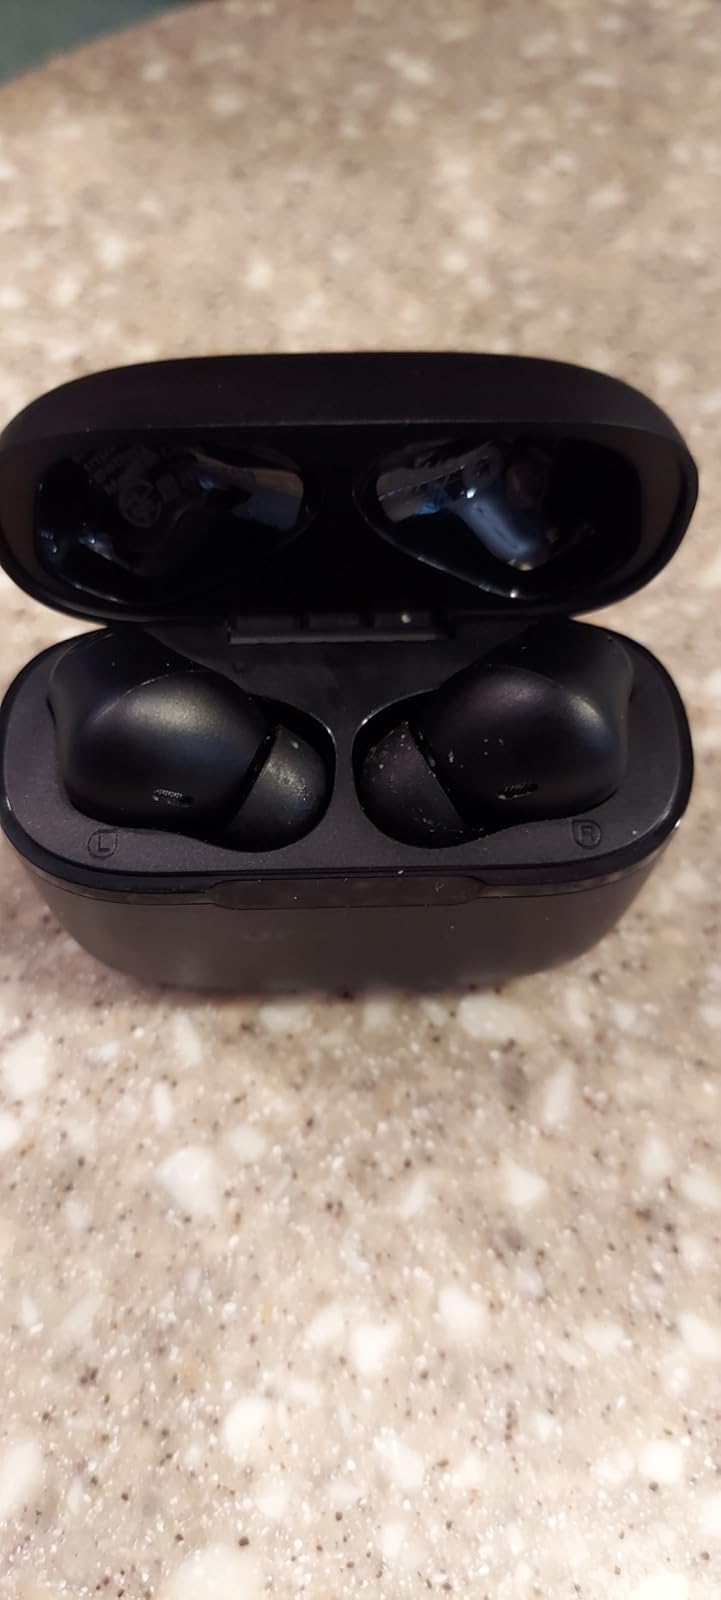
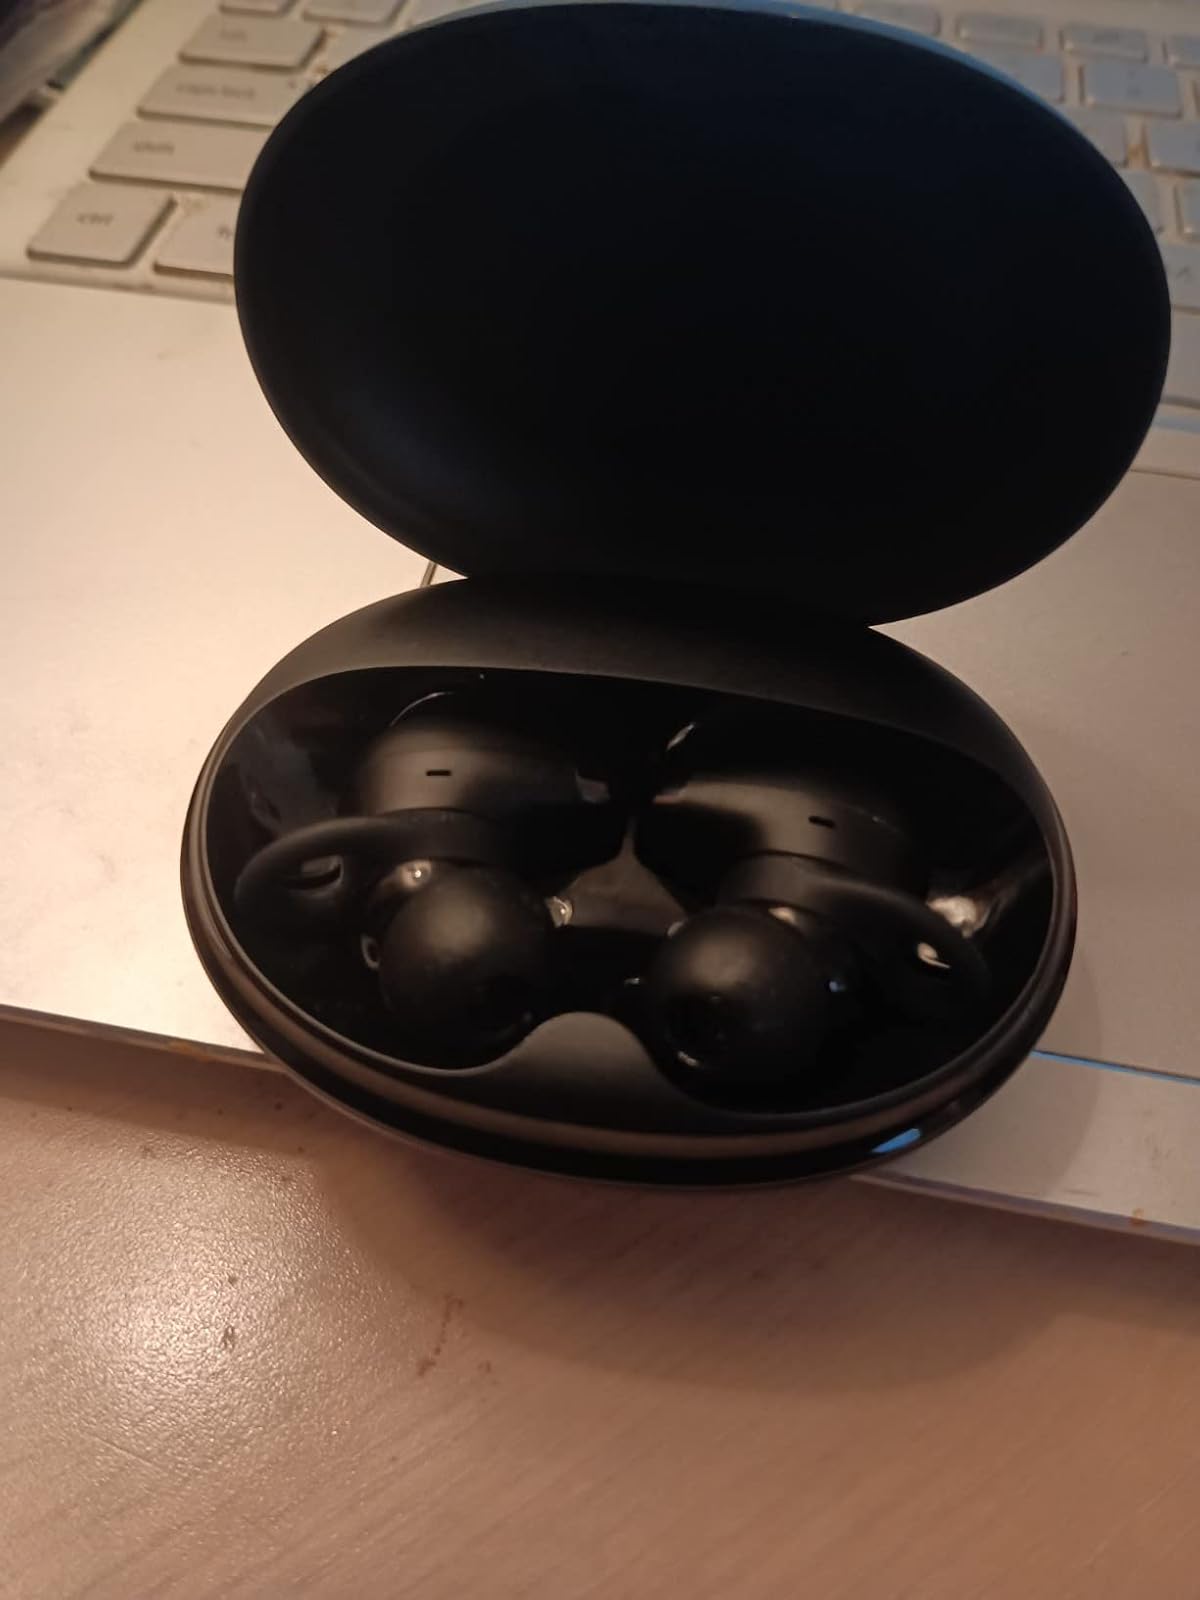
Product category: earbuds
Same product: no